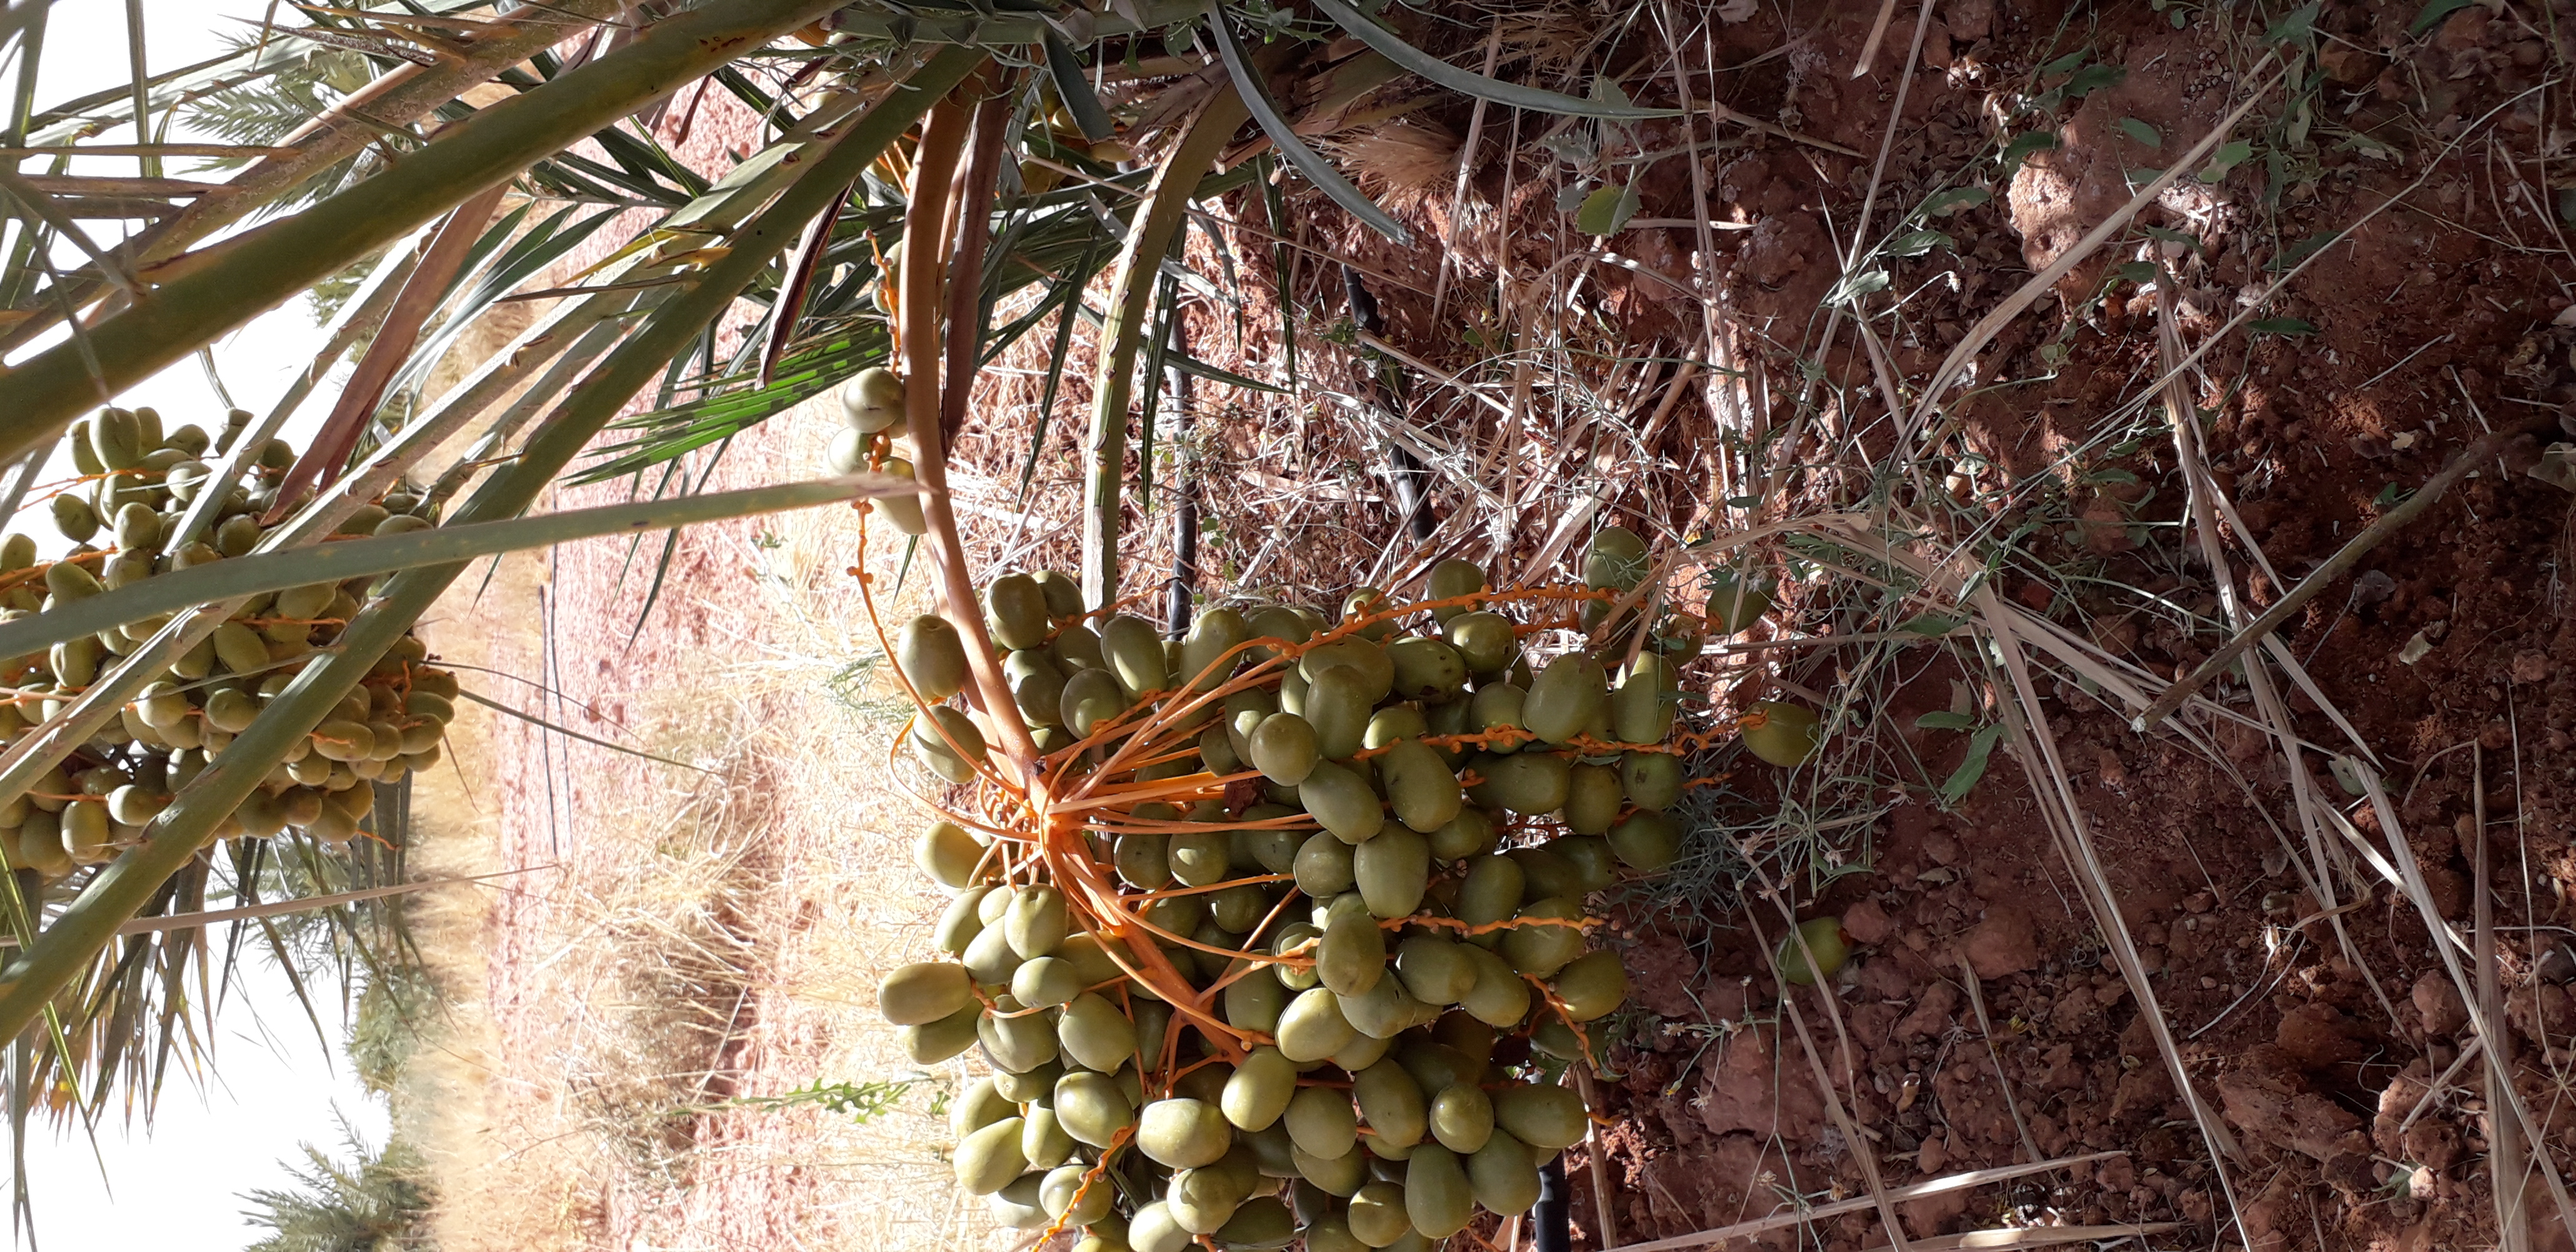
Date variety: Boufagous